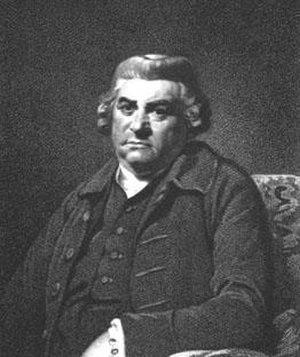
Thomas Warton, né le 9 janvier 1728 à Basingstoke, dans le Hampshire en Angleterre, mort le 21 mai 1790, est poète, critique et historien de la littérature anglais. De 1785 à 1790, il a été poète lauréat